Saint Demetrios Greek Orthodox Church (Jersey City, New Jersey)

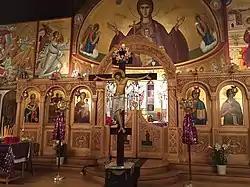
Iconostasis

The current building is a medium chapel with a decorative tower. The Iconostasis or Templon, is a traditional artistic framework venerating Christ, the Virgin, and the church's patron Saint Demetrios. The apse is adorned by the Theotokos who overshadows the entire church. The style resembles the Virgin and Child within the apse of Hagia Sophia and the Pantokrator Jesus in the Apse overlooking Monreale Cathedral Sicily, Italy 1180-1190. The church maintains the traditional Byzantine style. To the left of the Theotokos is a narrative depicting the Resurrection and to the right of the Theotokos is a narrative depicting the Annunciation. The church holds a massive collection of orthodox iconography venerating many saints, some are very old. The church also won many awards as a member of the Greek Orthodox Youth of America GOYA.